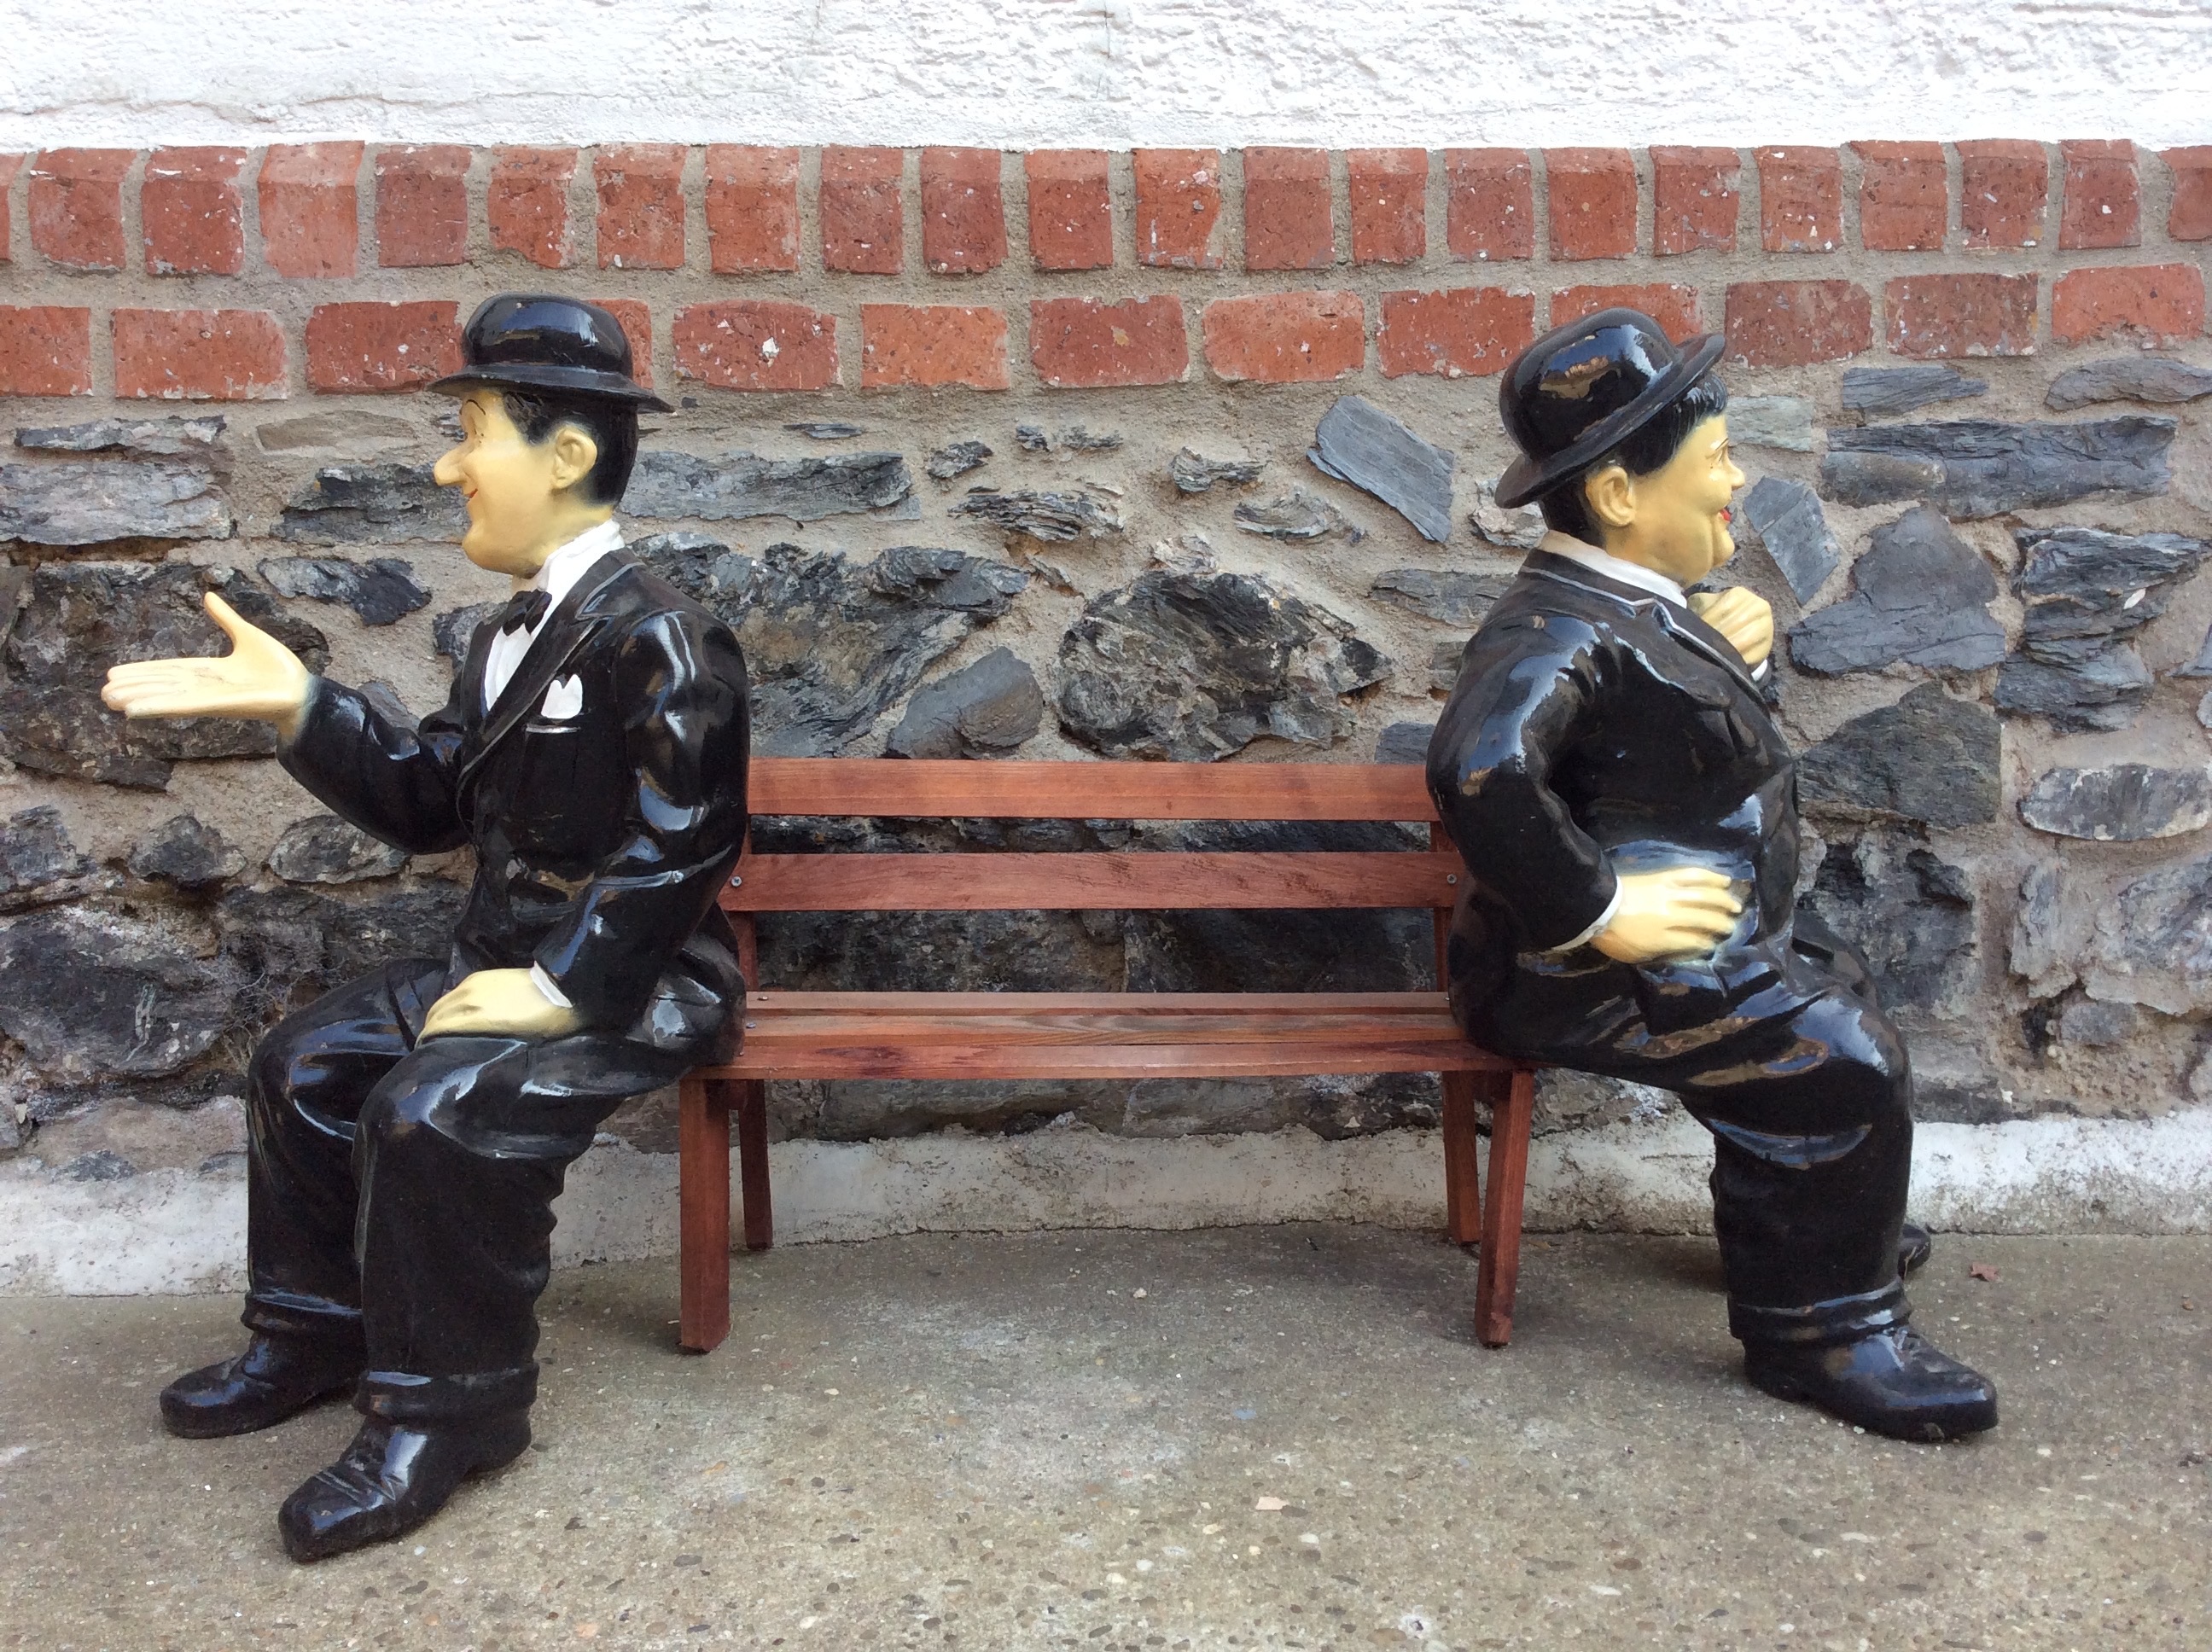
bench, shooting, funny, laurel, figures, games, stan, hardy, melon, stanley, shooting range, comedian, stan laurel, oliver hardy, militia, shooting sport